Henry I of England

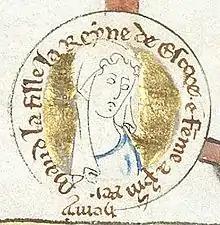
Henry's first wife, Matilda of Scotland

On the afternoon of 2 August 1100, King William went hunting in the New Forest, accompanied by a team of huntsmen and Norman nobility, including Henry. An arrow, possibly shot by the baron Walter Tirel, hit and killed William. Many conspiracy theories have been put forward suggesting that the King was killed deliberately; most modern historians reject these, as hunting was a risky activity and such accidents were common. Chaos broke out, and Tirel fled the scene for France, either because he had shot the fatal arrow, or because he had been incorrectly accused and feared that he would be made a scapegoat for the King's death.